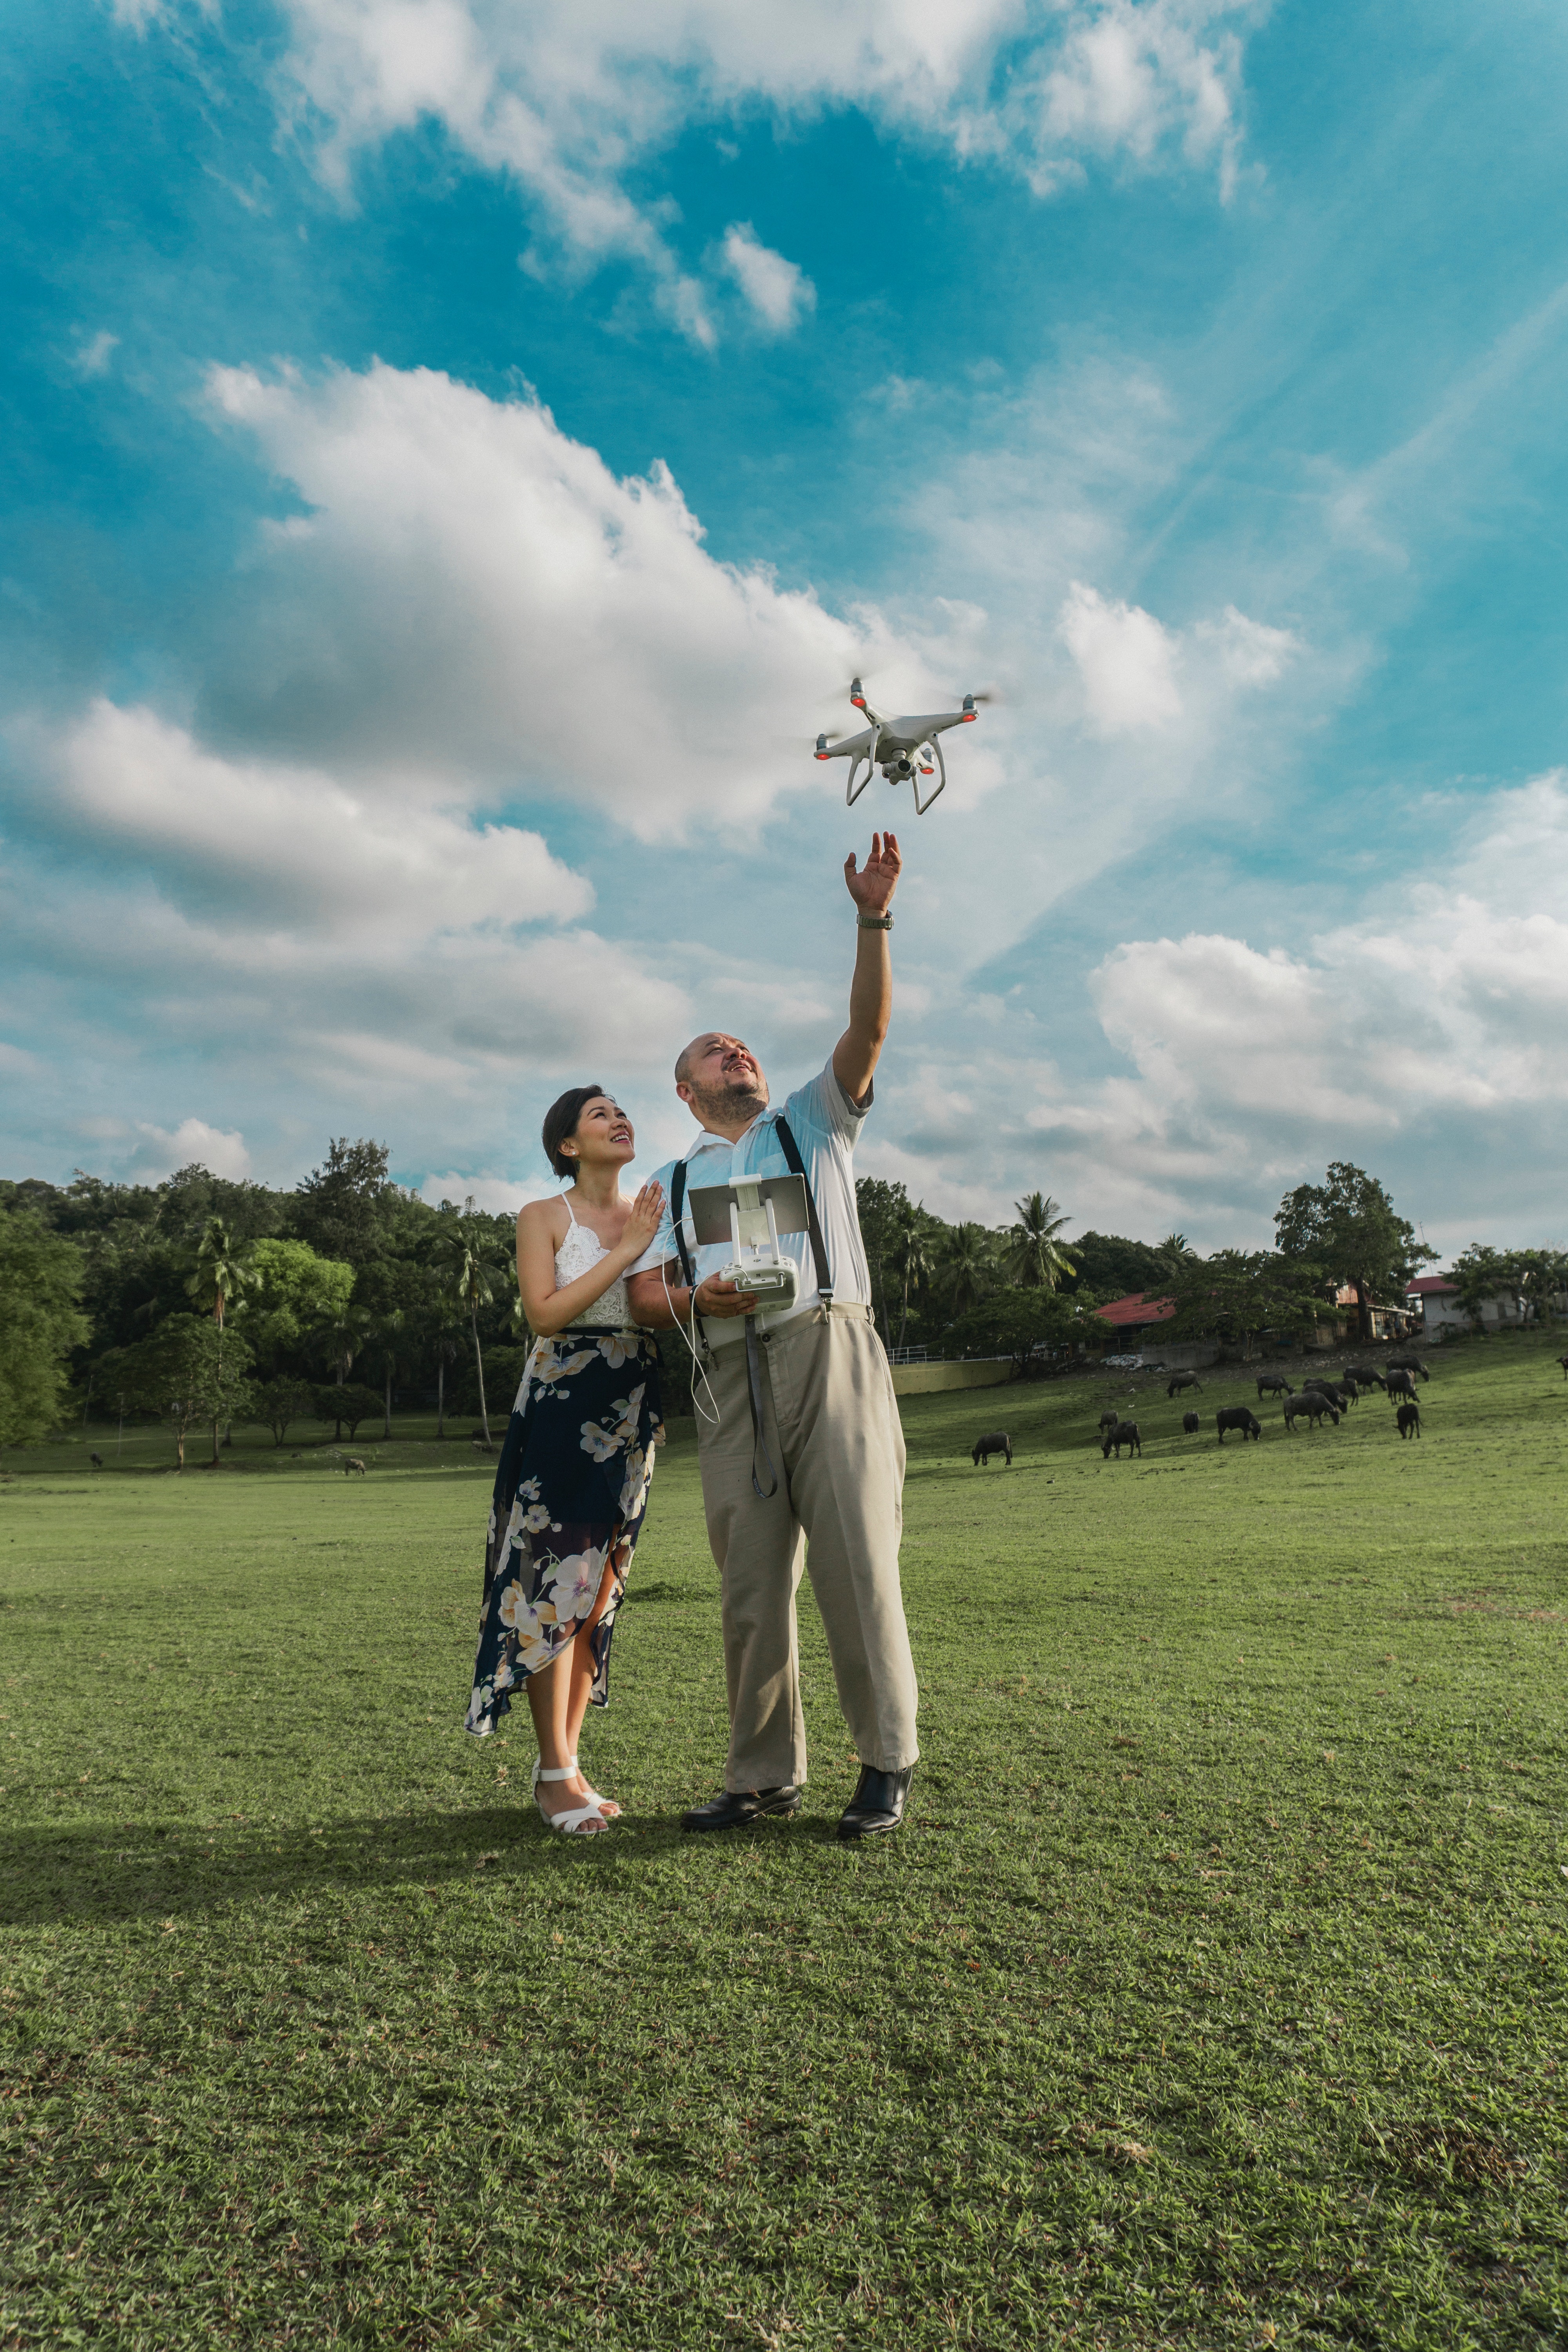
People in nature, sky, photograph, cloud, grassland, grass, meadow, tree, fun, photography, happy, summer, ceremony, wedding, dress, vacation, landscape, plant, lawn, stock photography, gesture, plain, meteorological phenomenon, leisure, pasture, prairie